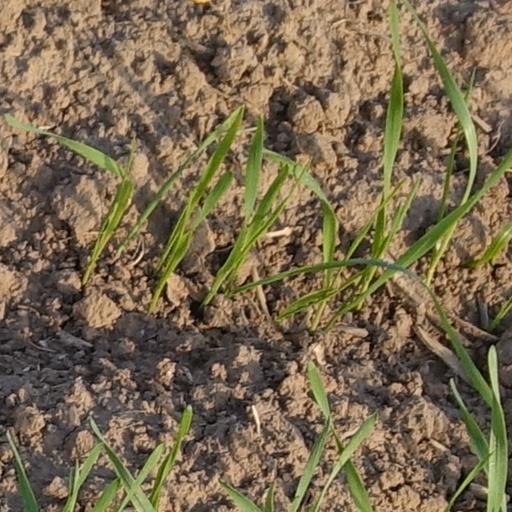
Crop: wheat